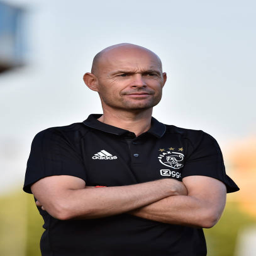
coach during the friendly match .